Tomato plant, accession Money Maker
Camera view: horizontal (90 deg, fisheye); turntable rotation: 210 degrees
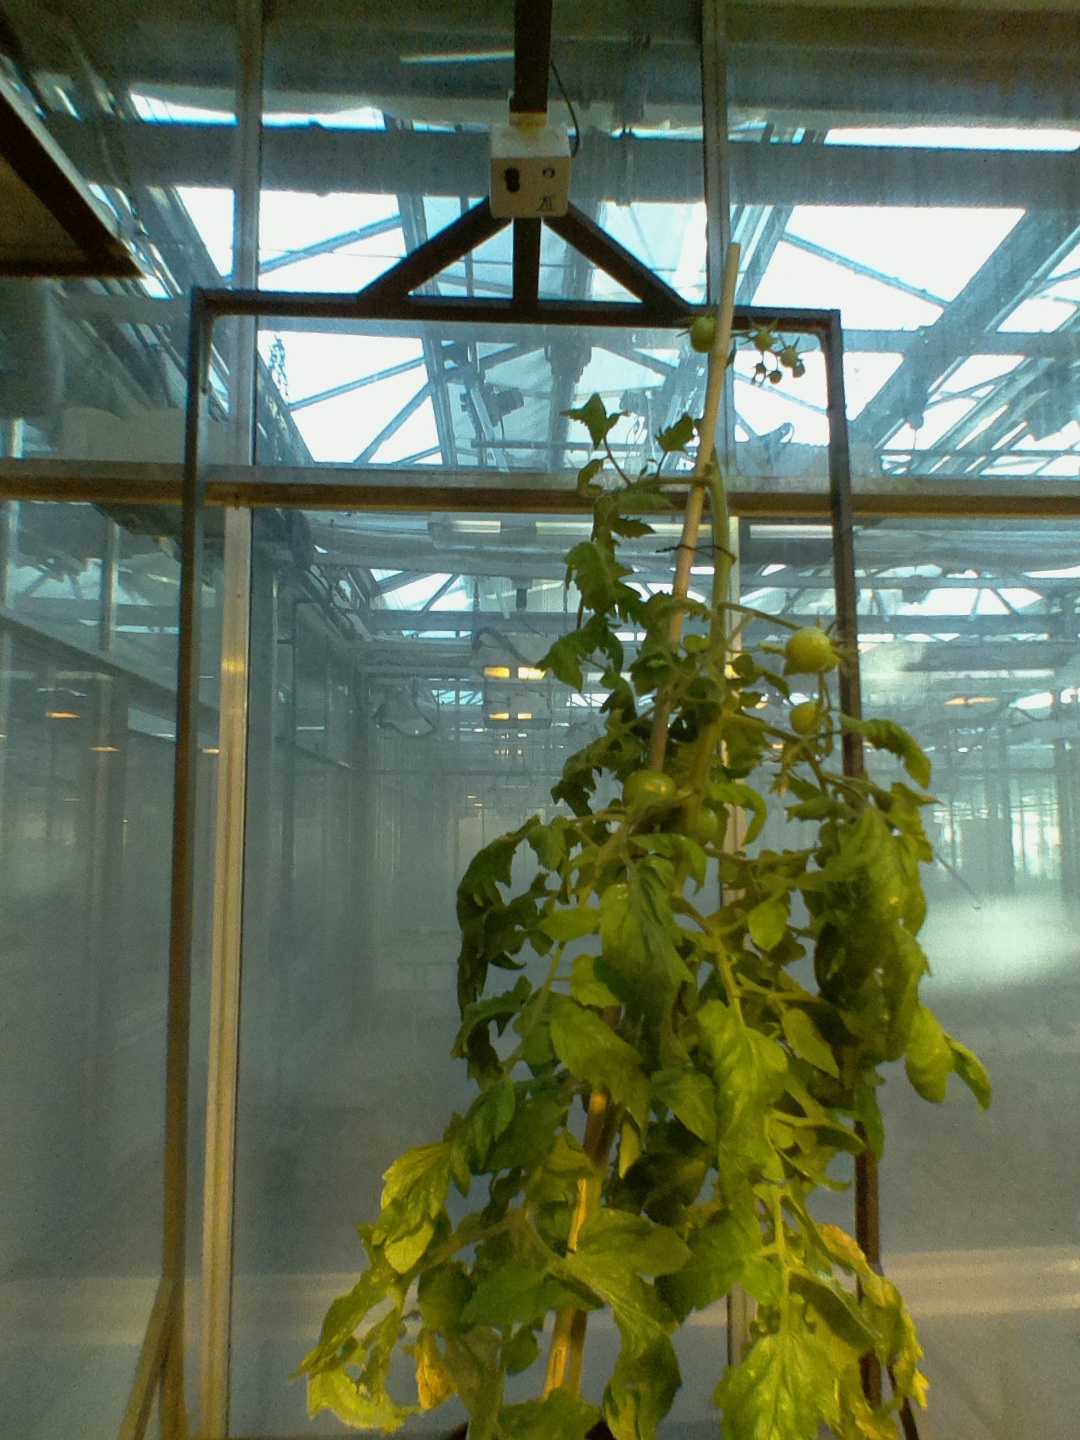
BBCH growth stage 78: 80% -90% of final fruit size